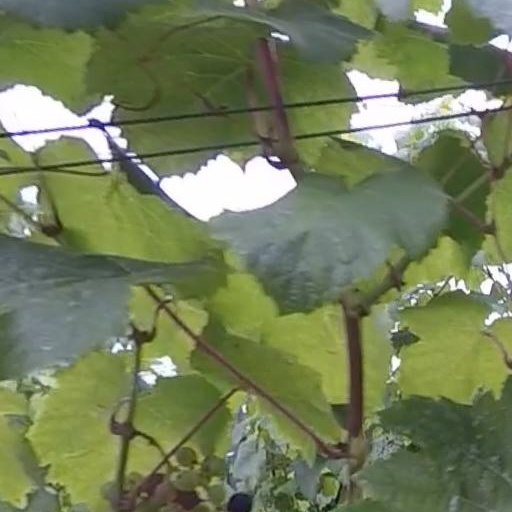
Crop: grape